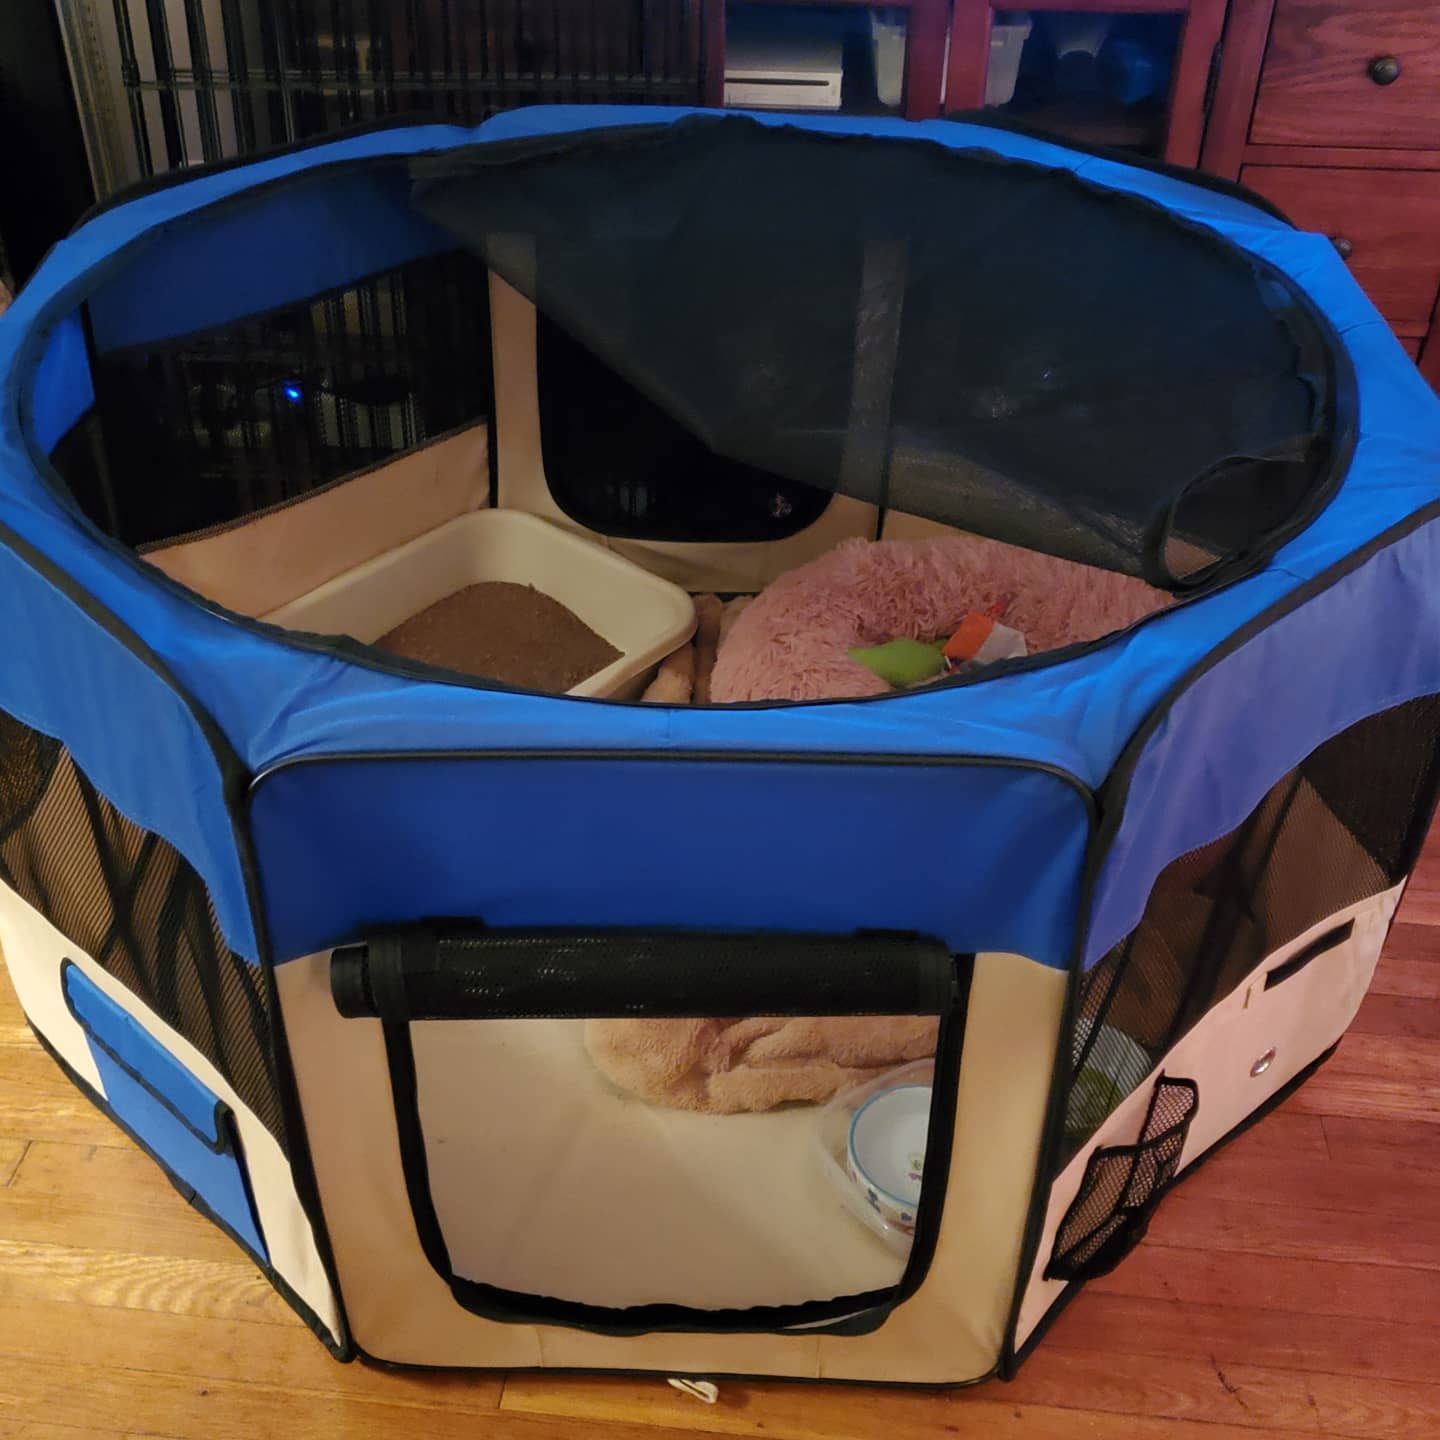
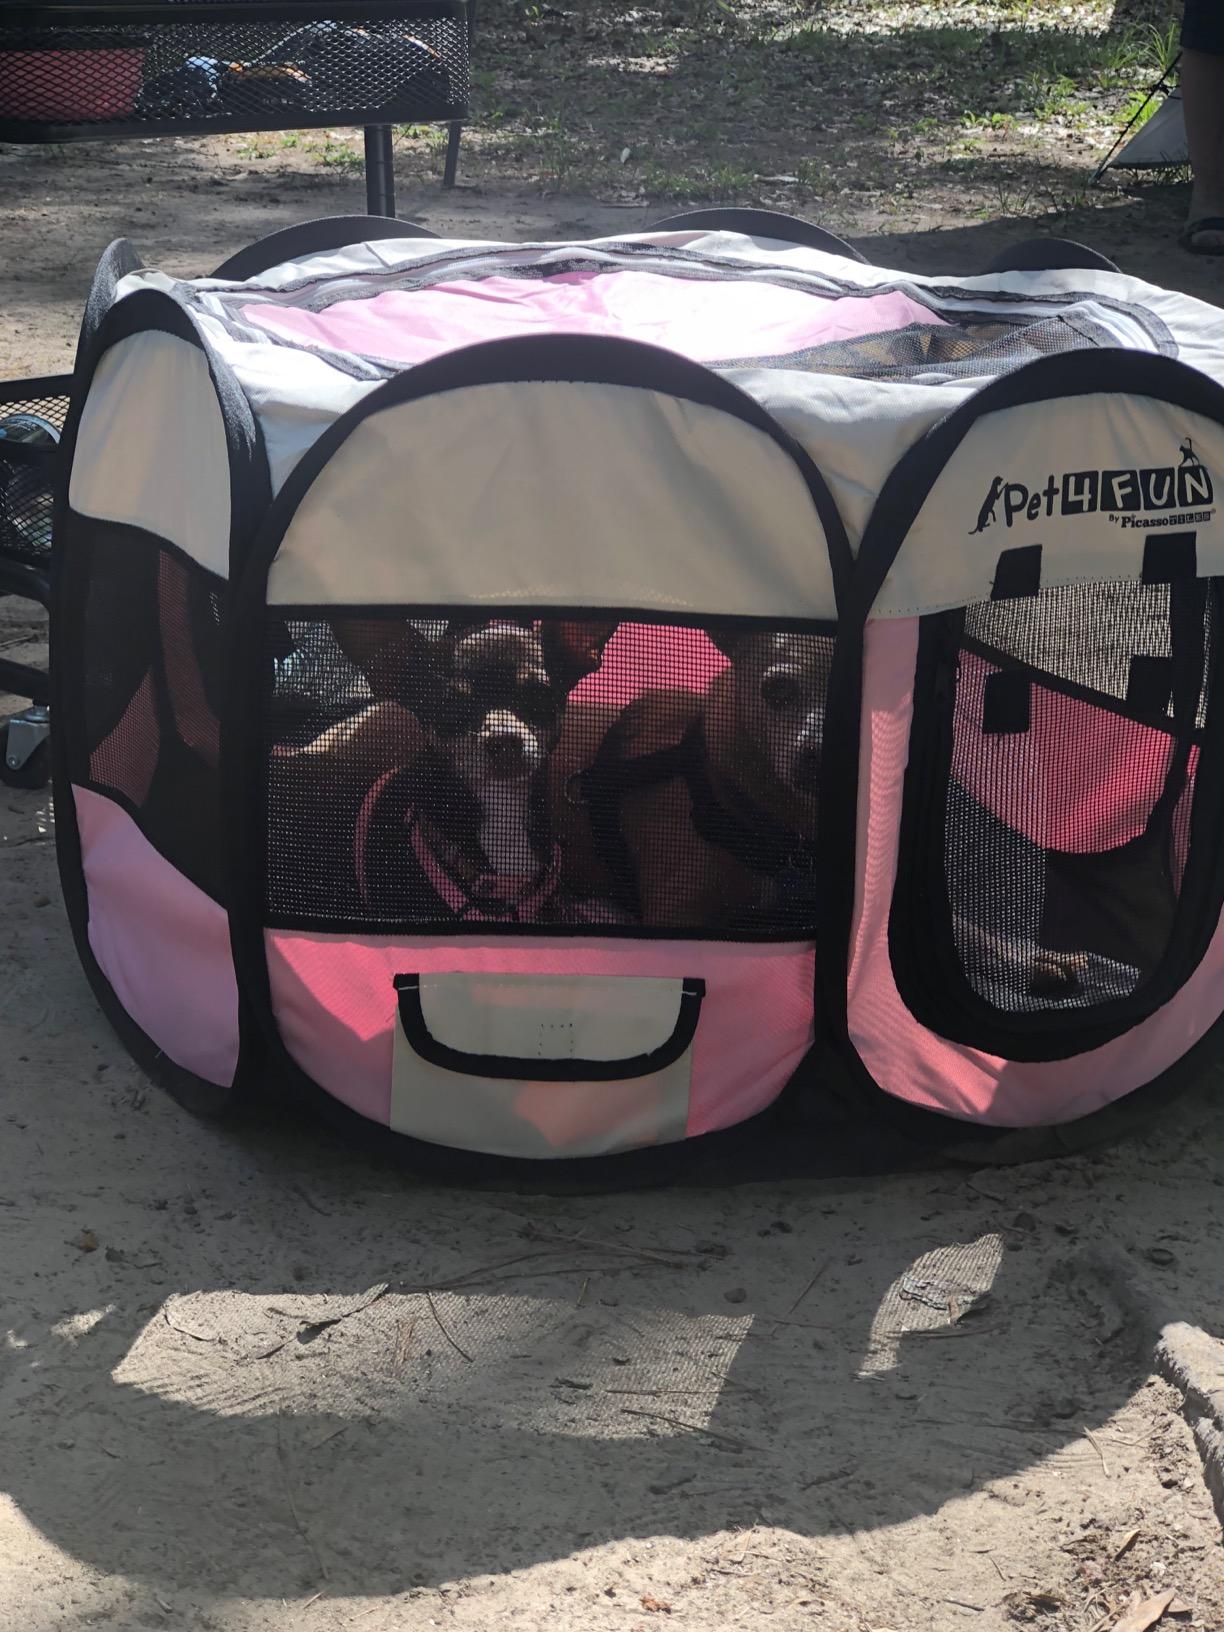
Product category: items_kennel
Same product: no